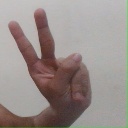
अक्षर: ऐ